Valley Forge

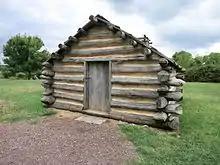
A reproduction hut at Valley Forge National Historical Park along North Outer Line Drive, where the Continental Army encamped over the harsh 1777-1778 winter

Washington later wrote of the march into Valley Forge, "To see men without clothes to cover their nakedness, without blankets to lay on, without shoes by which their marches might be traced by the blood from their feet, and almost as often without provisions as with; marching through frost and snow and at Christmas taking up their winter quarters within a day's march of the enemy, without a house or hut to cover them till they could be built, and submitting to it without a murmur is a mark of patience and obedience which in my opinion can scarce be paralleled."